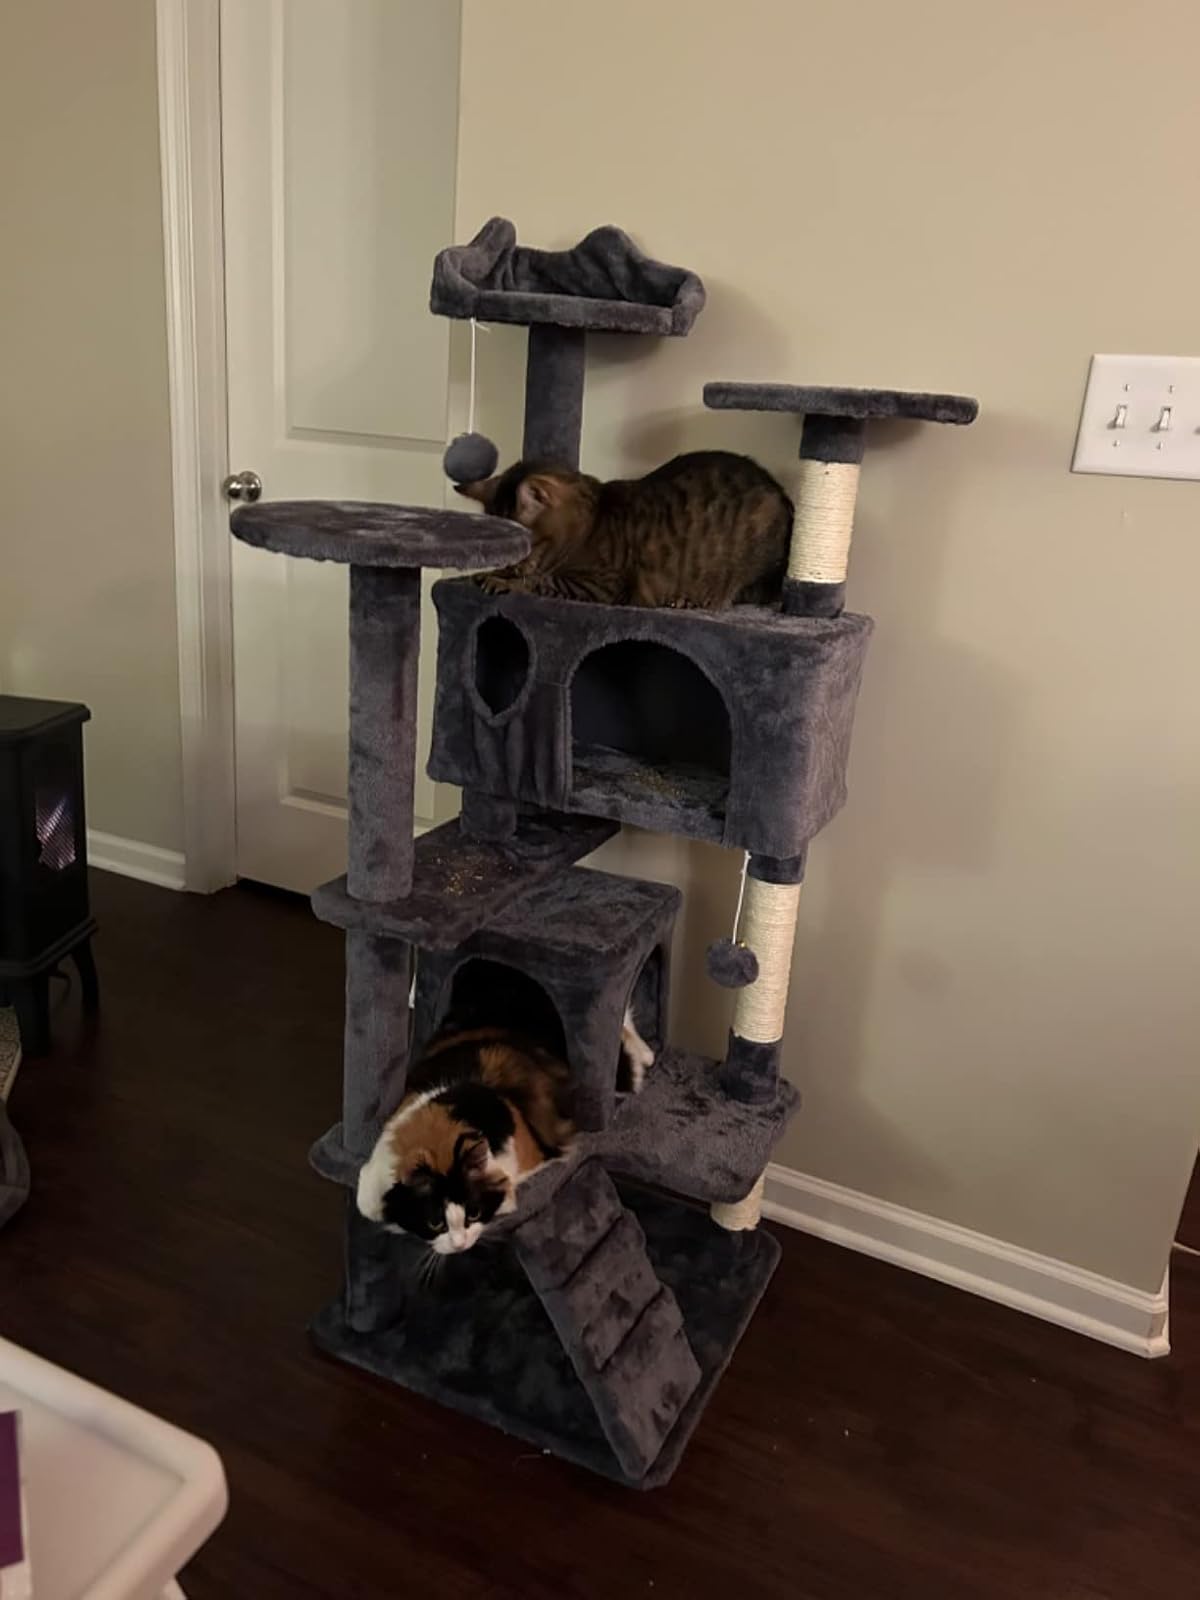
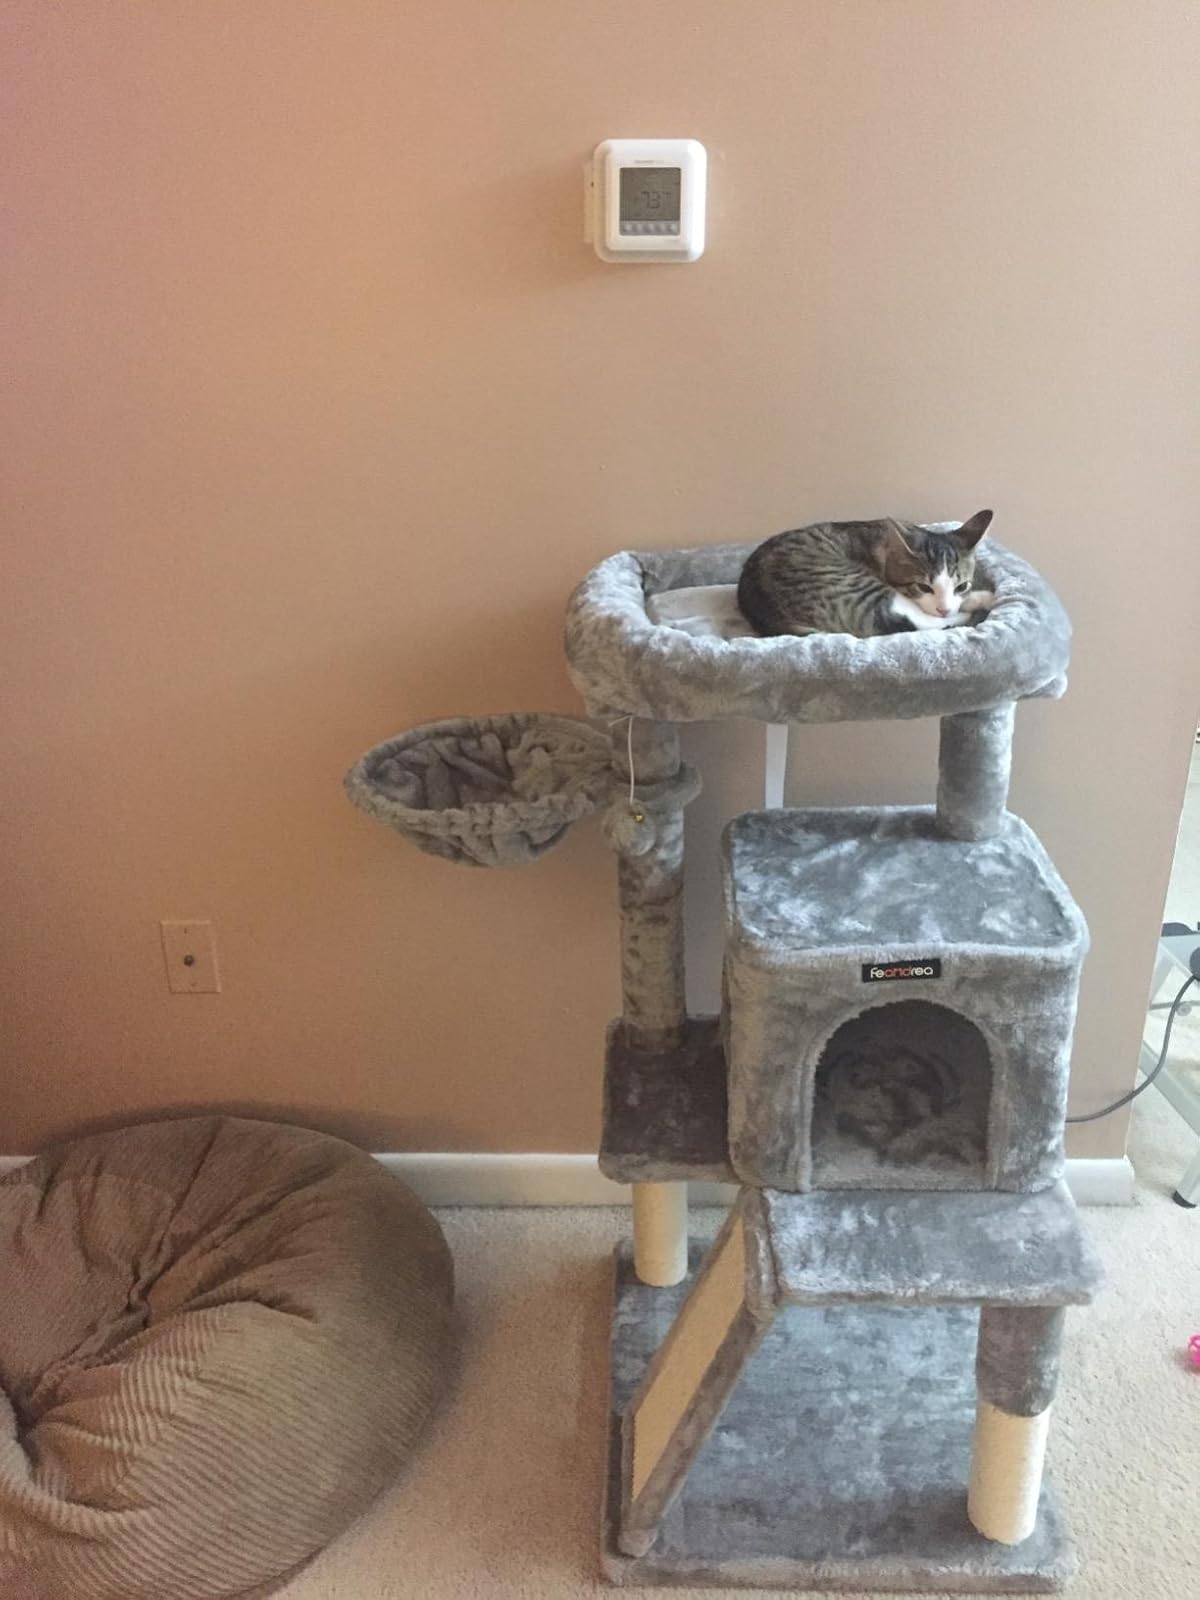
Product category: items_cat tree
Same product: no